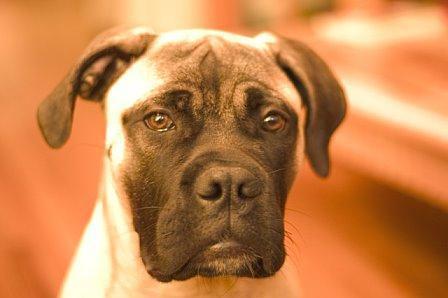
bull_mastiff